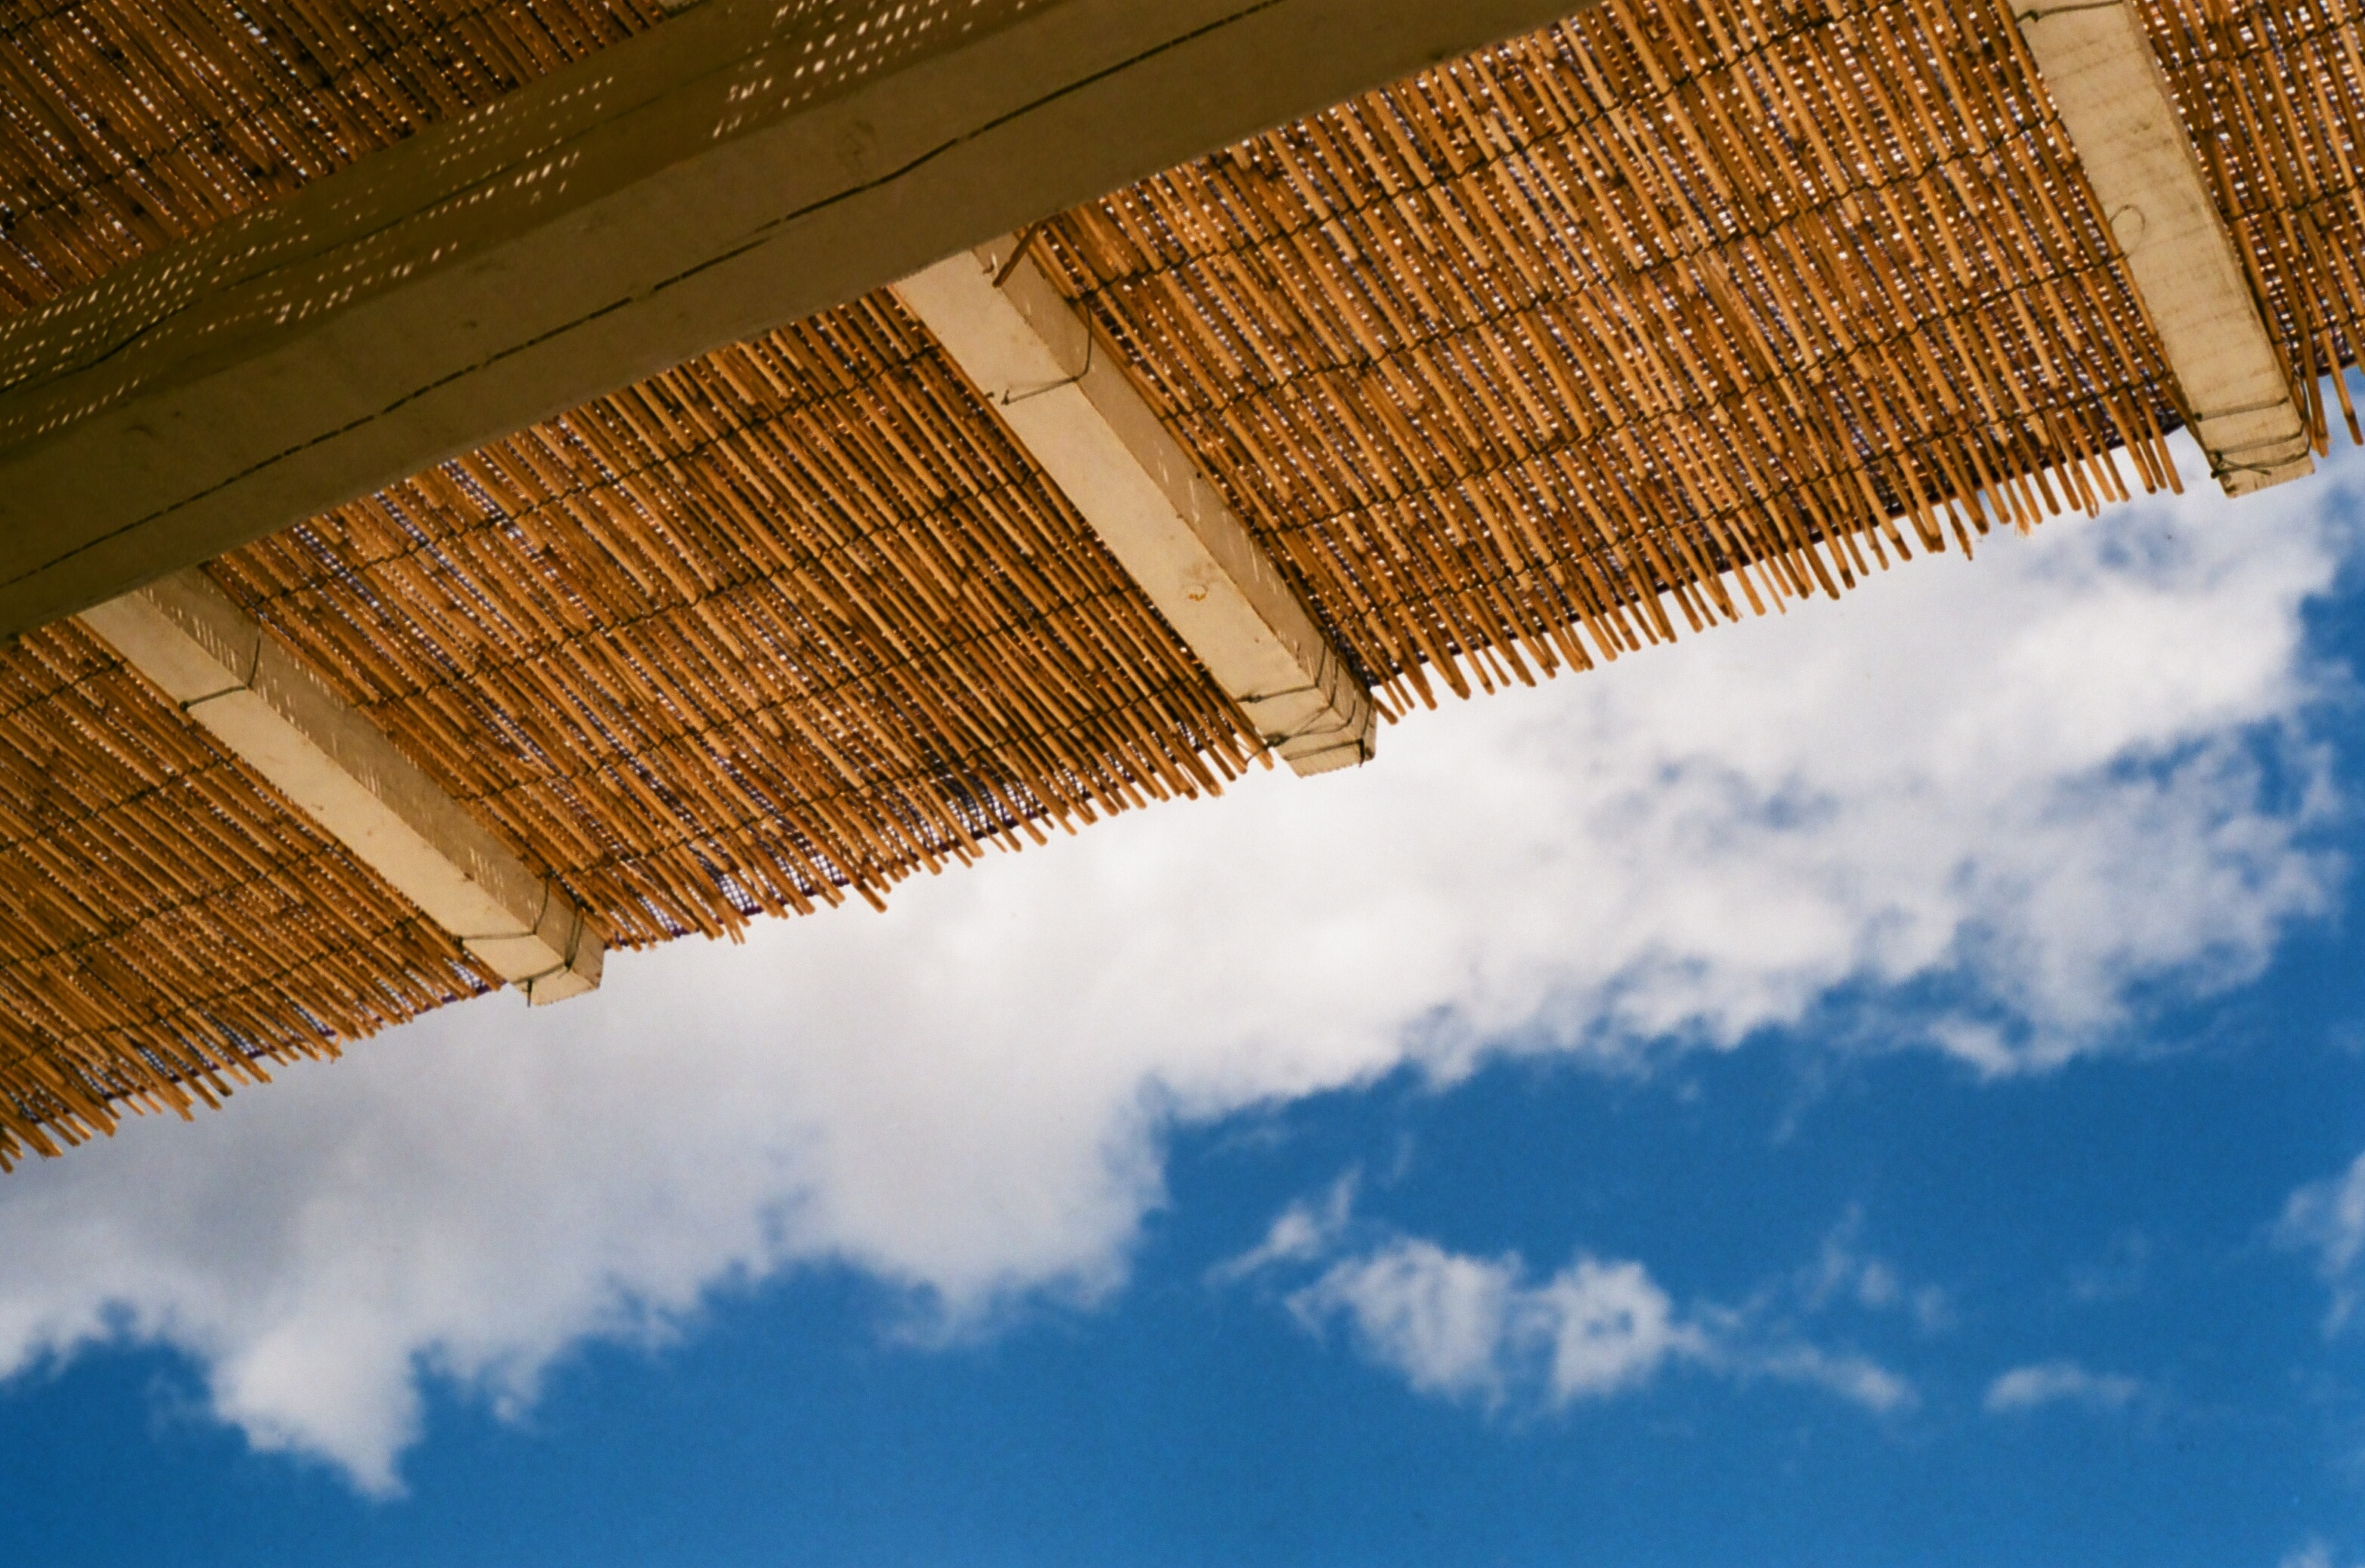
light, cloud, architecture, structure, sky, sunlight, roof, skyscraper, beam, reflection, color, blue, lighting, interior design, thatched roof, shape, atmosphere of earth